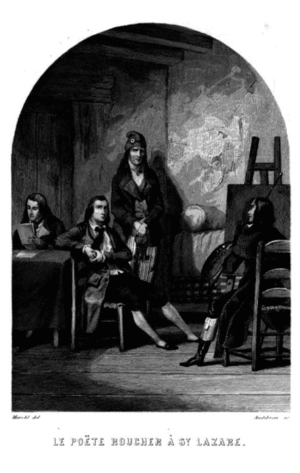
La prison Saint-Lazare, qui deviendra l'hôpital Saint-Lazare, était située dans les anciens bâtiments de la maison mère de la congrégation de la Mission ou maison Saint-Lazare, à Paris, 10ᵉ arrondissement au nᵒ 107 de la rue du Faubourg-Saint-Denis, dans l'ancien enclos Saint-Lazare.